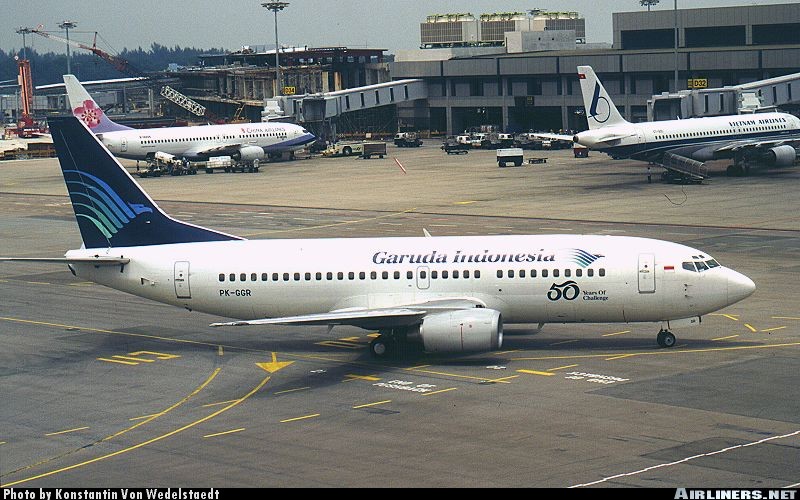
Vehicle type: Planes